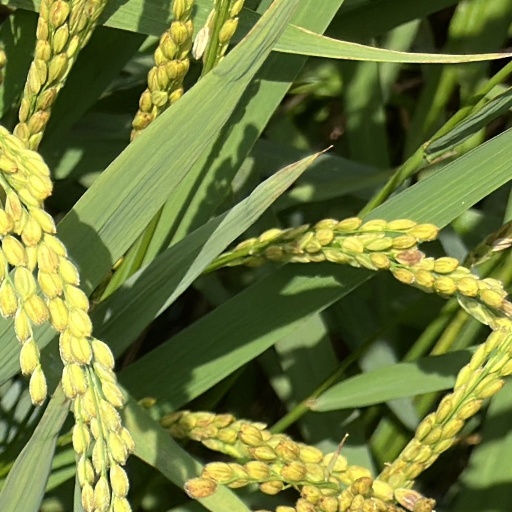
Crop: rice